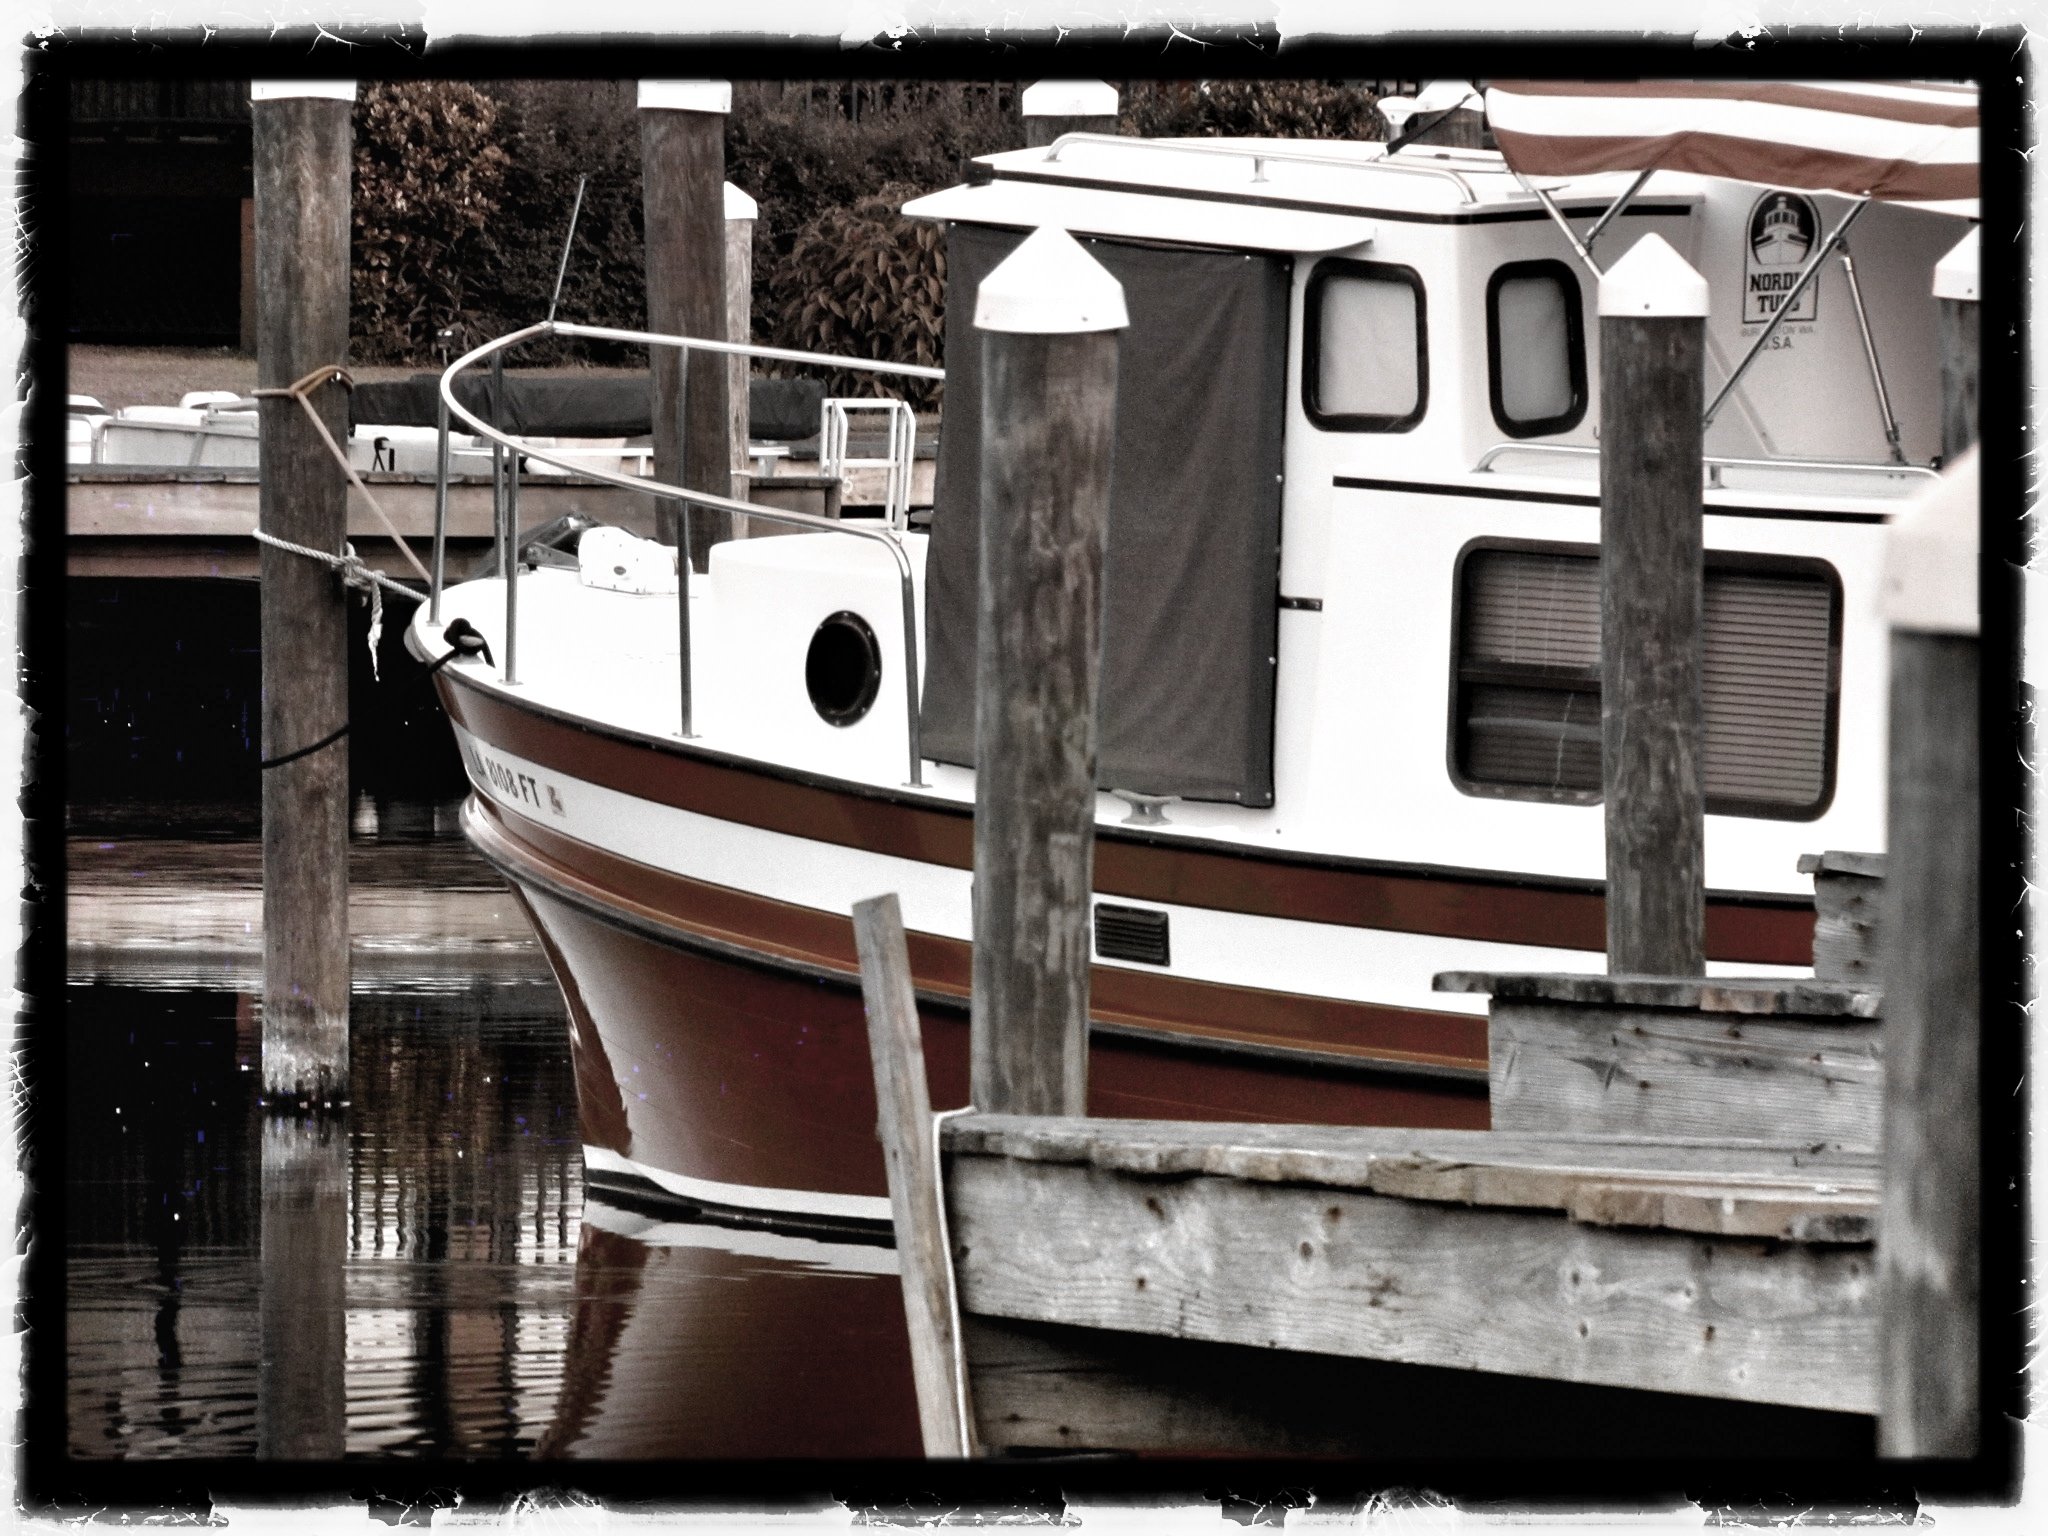
dock, wood, boat, pier, ship, vehicle, marina, craft, monochrome, docked, marine, trawler, slip